Wily Mo Peña

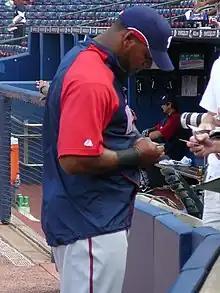
Peña signing autographs for fans at Turner Field in Atlanta as a member of the Nationals in 2008.

On August 17, Peña was traded to the Washington Nationals, with the Red Sox receiving 25-year-old first baseman Chris Carter and the Arizona Diamondbacks receiving Emiliano Fruto and cash considerations from Washington. Peña hit well for the Nationals, and finished 2007 with a cumulative 289 at-bats, 13 home runs and he batted .259 with a .319 on-base percentage and a .439 slugging percentage.